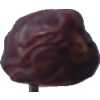
Label: dates